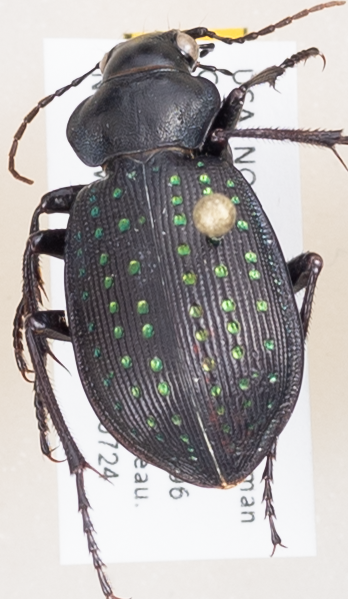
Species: Calosoma calidum
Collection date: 2018-07-24 04:00:00
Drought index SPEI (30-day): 0.24
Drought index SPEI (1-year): -0.17
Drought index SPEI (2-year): -0.39